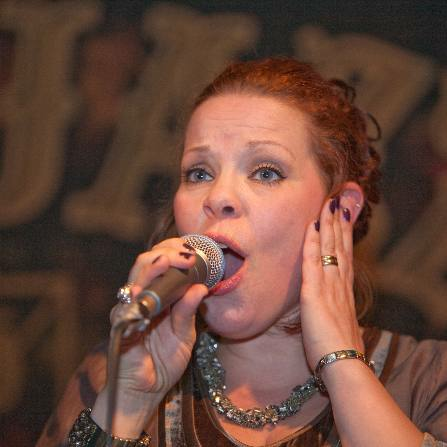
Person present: Yes